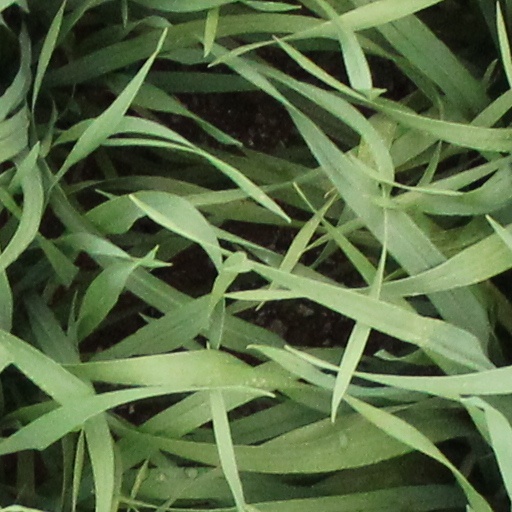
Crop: wheat